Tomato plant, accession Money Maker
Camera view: bottom (45 deg); turntable rotation: 240 degrees
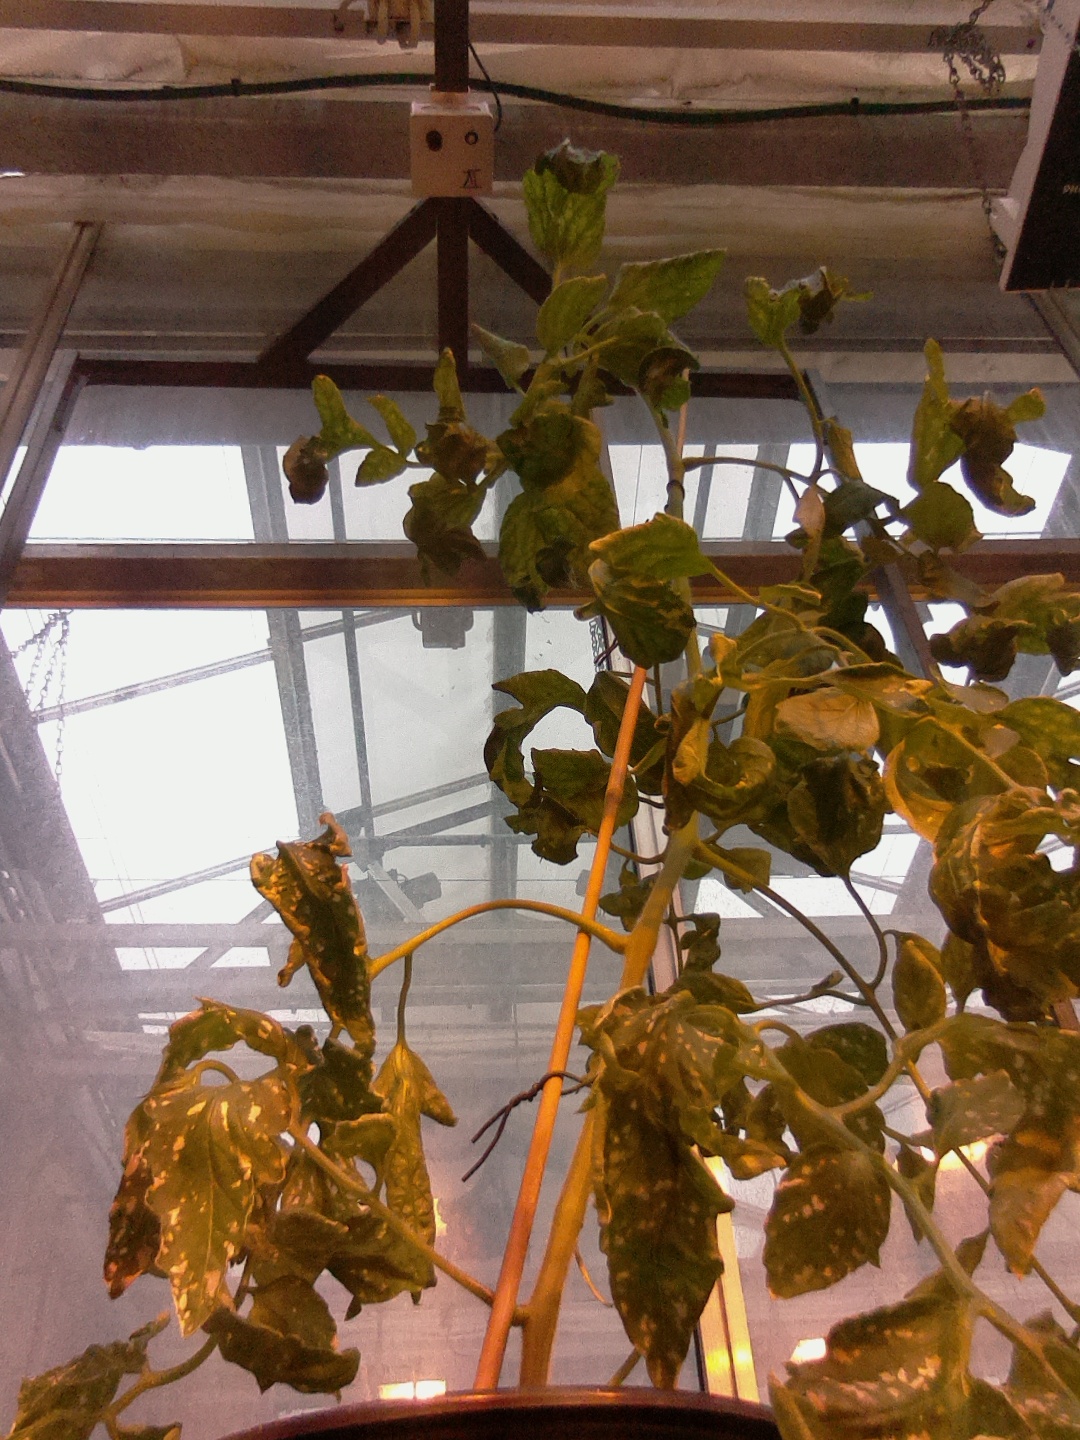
BBCH growth stage 52: 2 inflorescences visible